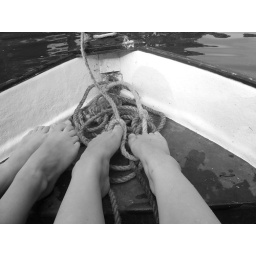
me and my friend went for a little boat ride in the lake :)